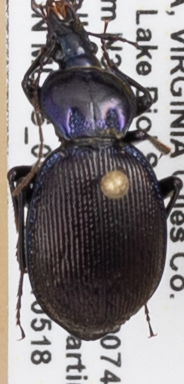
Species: Sphaeroderus stenostomus lecontei
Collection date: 2021-05-18
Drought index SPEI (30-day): -1.082
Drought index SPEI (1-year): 1.06
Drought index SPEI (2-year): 1.45